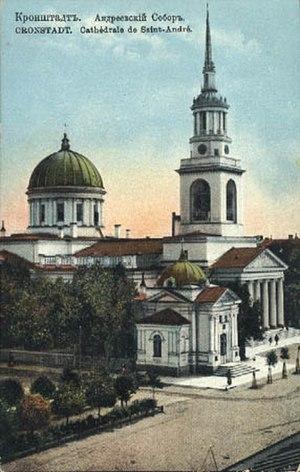
Saint-Pétersbourg. Kronstadt.